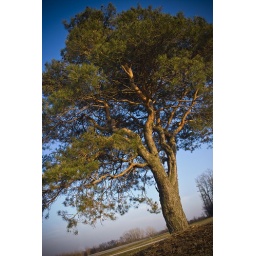
I had seen this lonely tree in a field at a local park and thought it had a great shape.